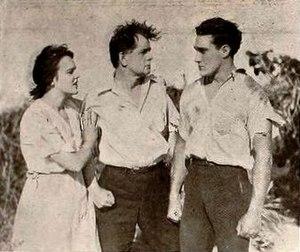
Frank D. Williams né le 21 mars 1893 à Nashville et décédé le 16 octobre 1961 à Ventura, en Californie, est un directeur de la photographie américain.